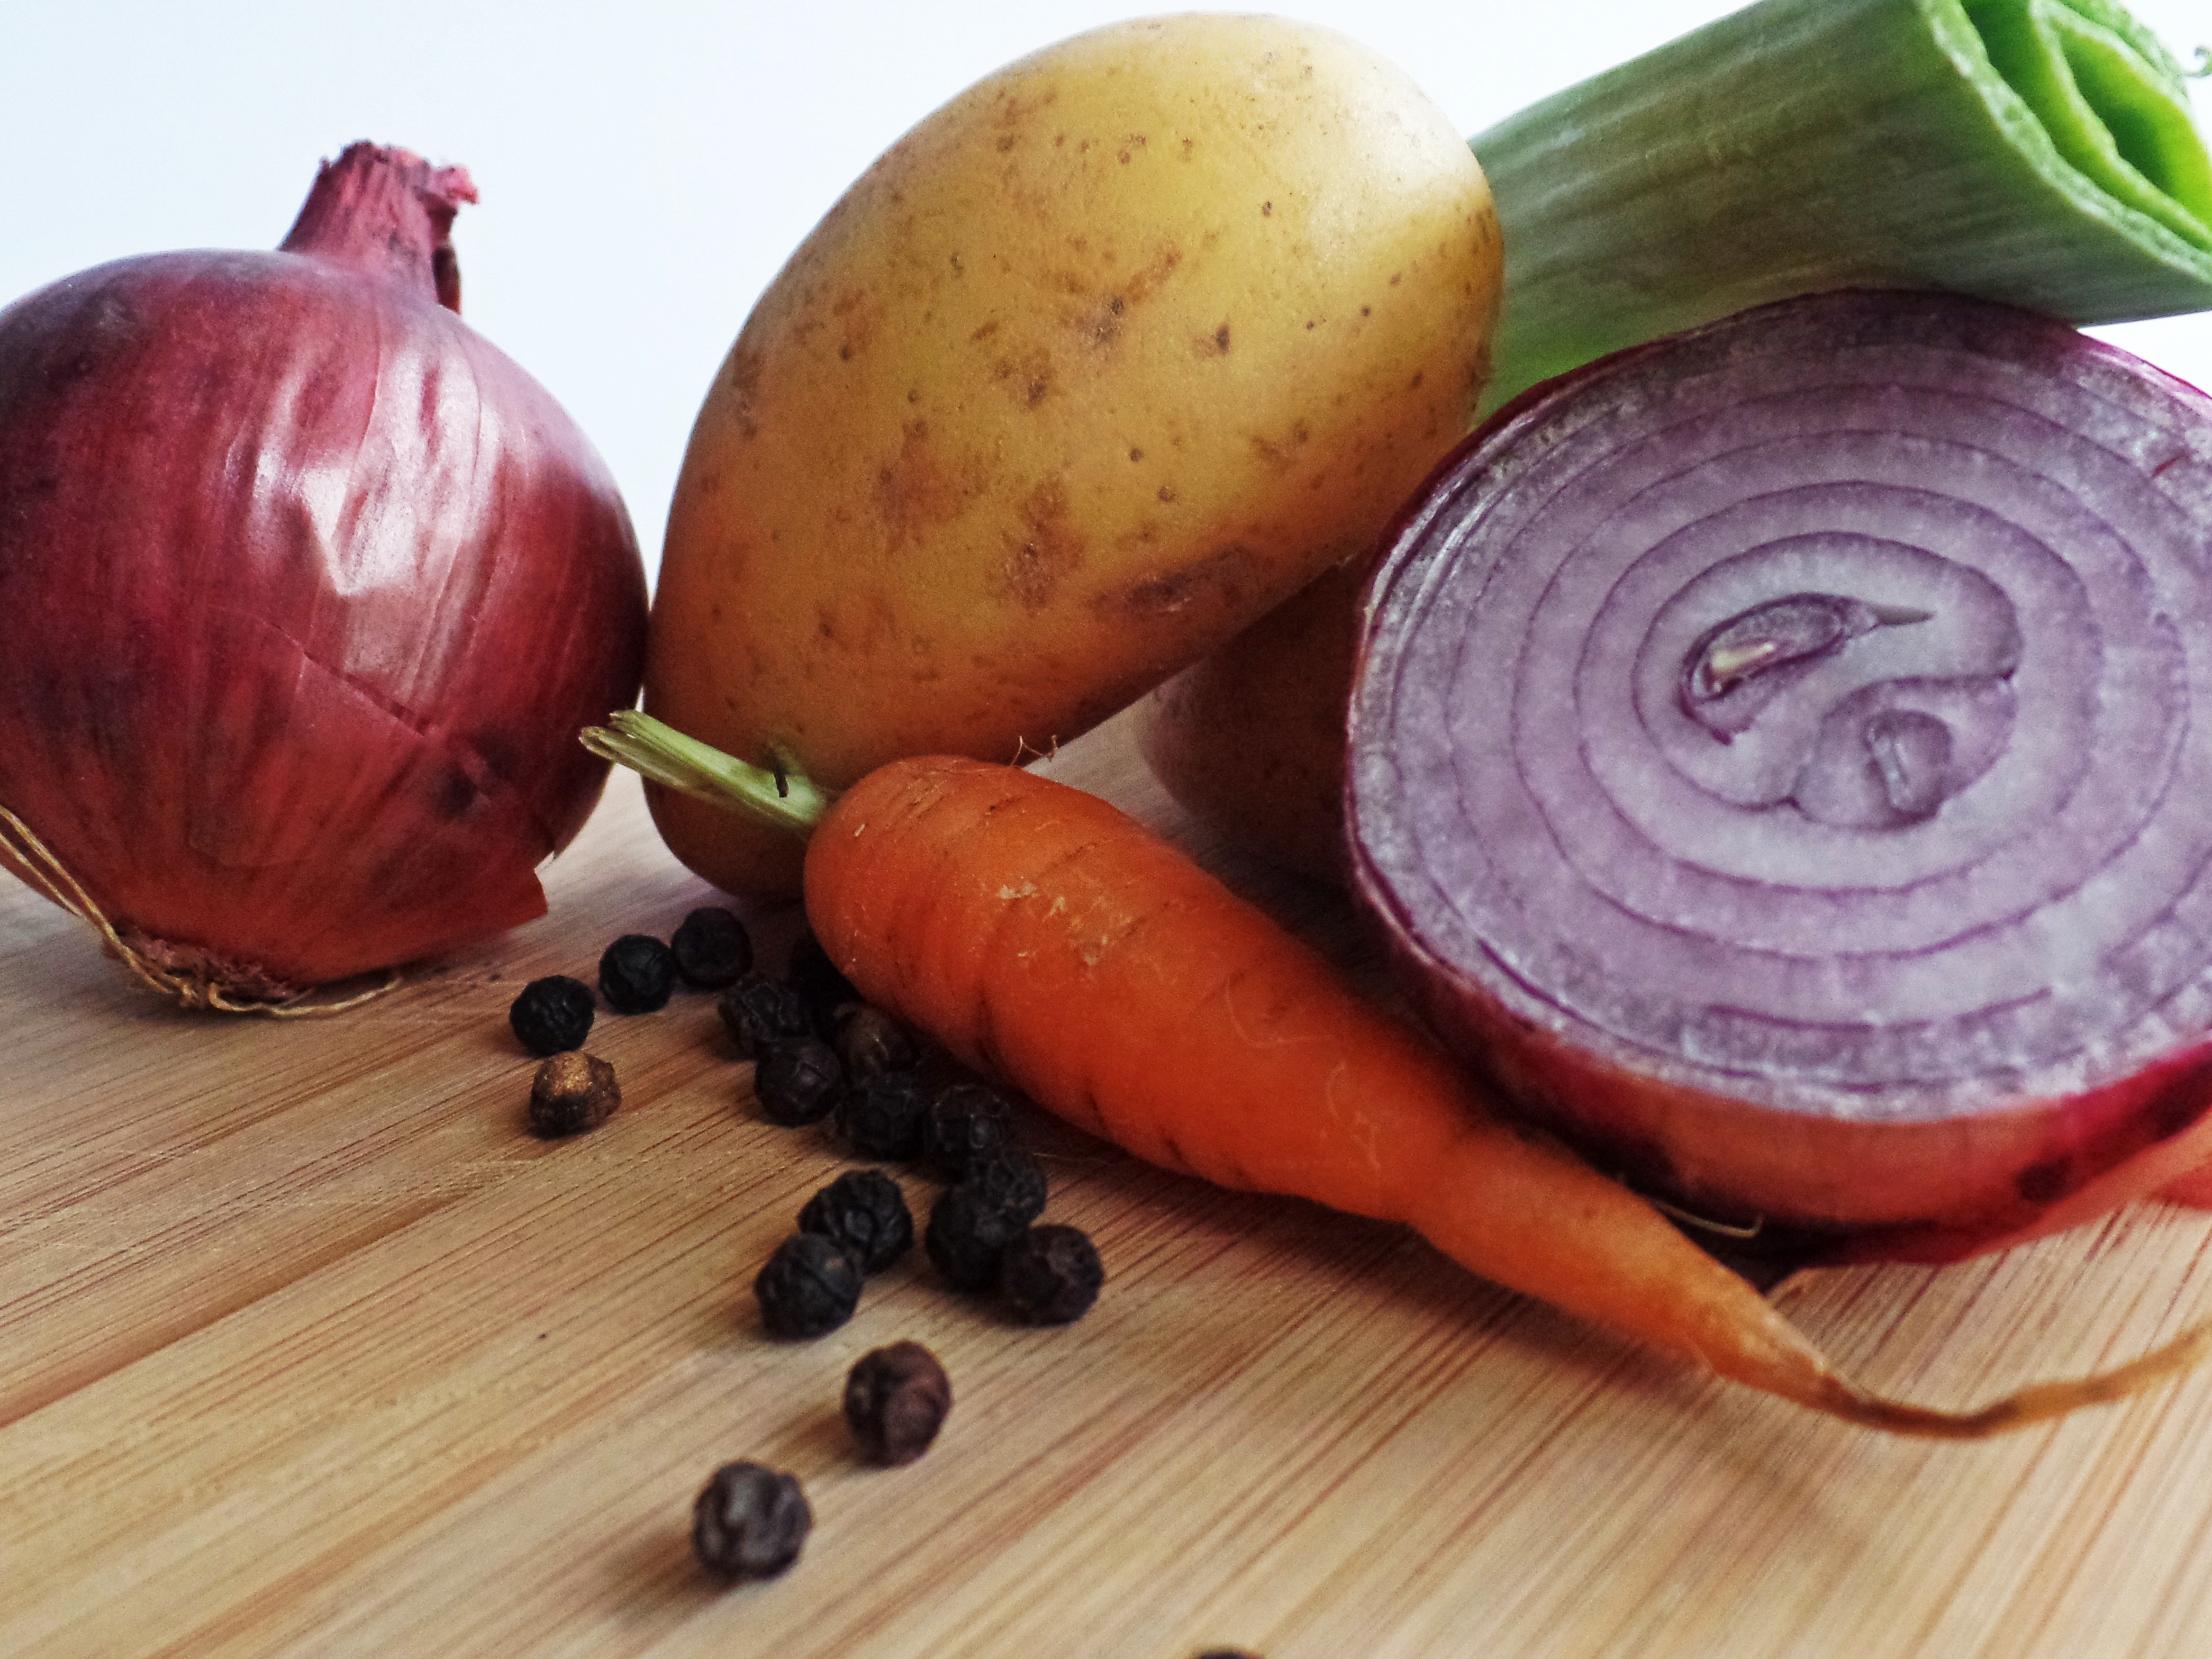
plant, fruit, food, produce, vegetable, healthy, eat, carrot, potato, nutrition, vegetables, leek, bless you, onions, carrots, market fresh vegetables, flowering plant, land plant, red onions